Shoshenq I

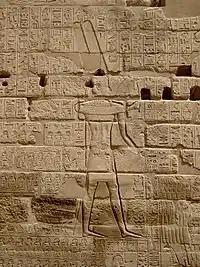
The Triumphal Relief of Shoshenq I near the Bubastite Portal at Karnak, depicting the god Amun-Re receiving a list of cities and villages conquered by the king in his Near Eastern military campaigns.

He pursued an aggressive foreign policy in the adjacent territories of the Middle East, towards the end of his reign. This is attested, in part, by the discovery of a statue base bearing his name from the Lebanese city of Byblos, part of a monumental stela from Megiddo bearing his name, and a list of cities in the region comprising Syria, Philistia, Phoenicia, the Negev, and the Kingdom of Israel, among various topographical lists inscribed on the walls of temples of Amun at al-Hibah and Karnak. The fragment of a stela bearing his cartouche from Megiddo has been interpreted as a monument Shoshenq erected there to commemorate his victory. Some of these conquered cities include ancient Israelite fortresses such as Megiddo, Taanach and Shechem.